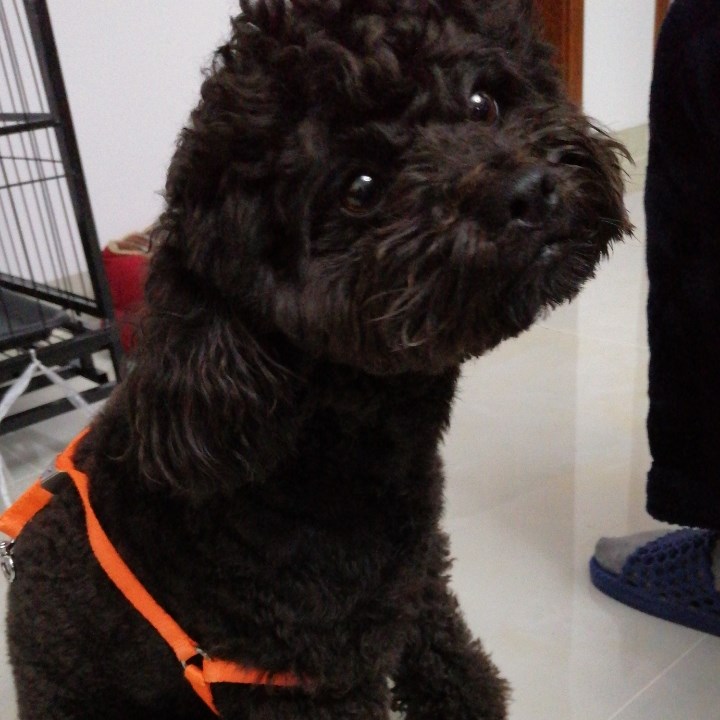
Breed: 7449-n000128-teddy